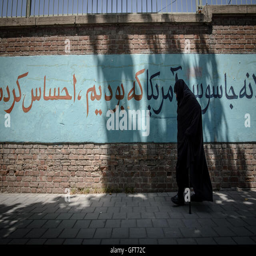
local woman around the streets